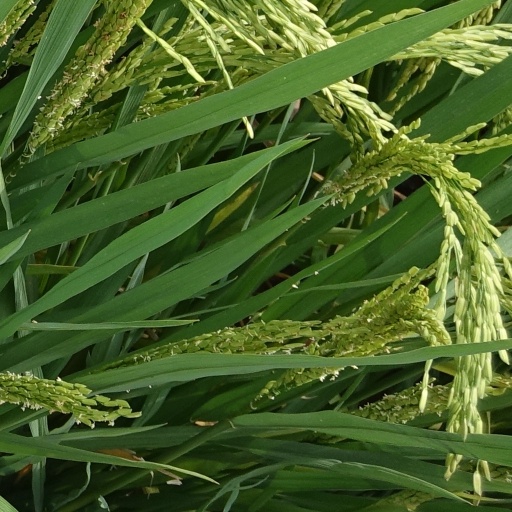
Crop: rice